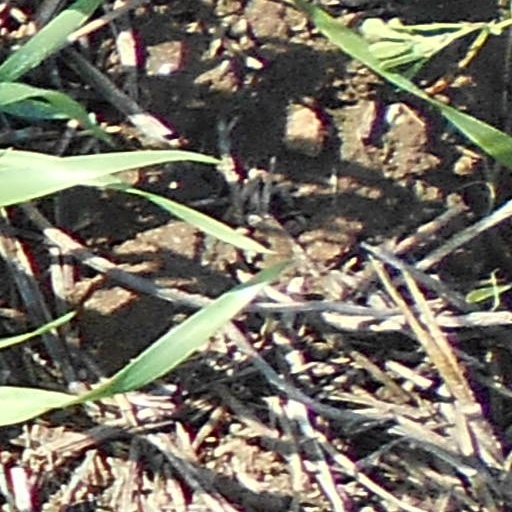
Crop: wheat